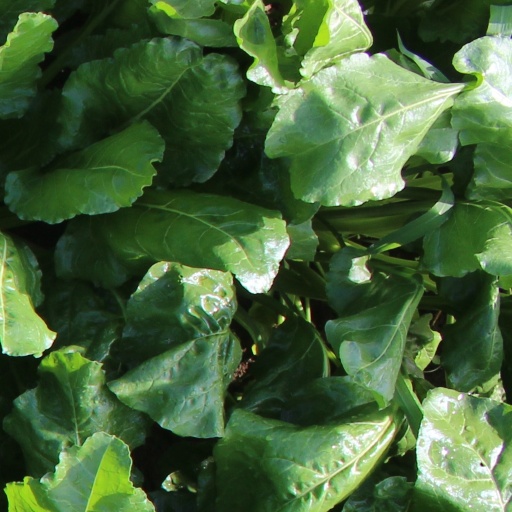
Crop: sugar beet